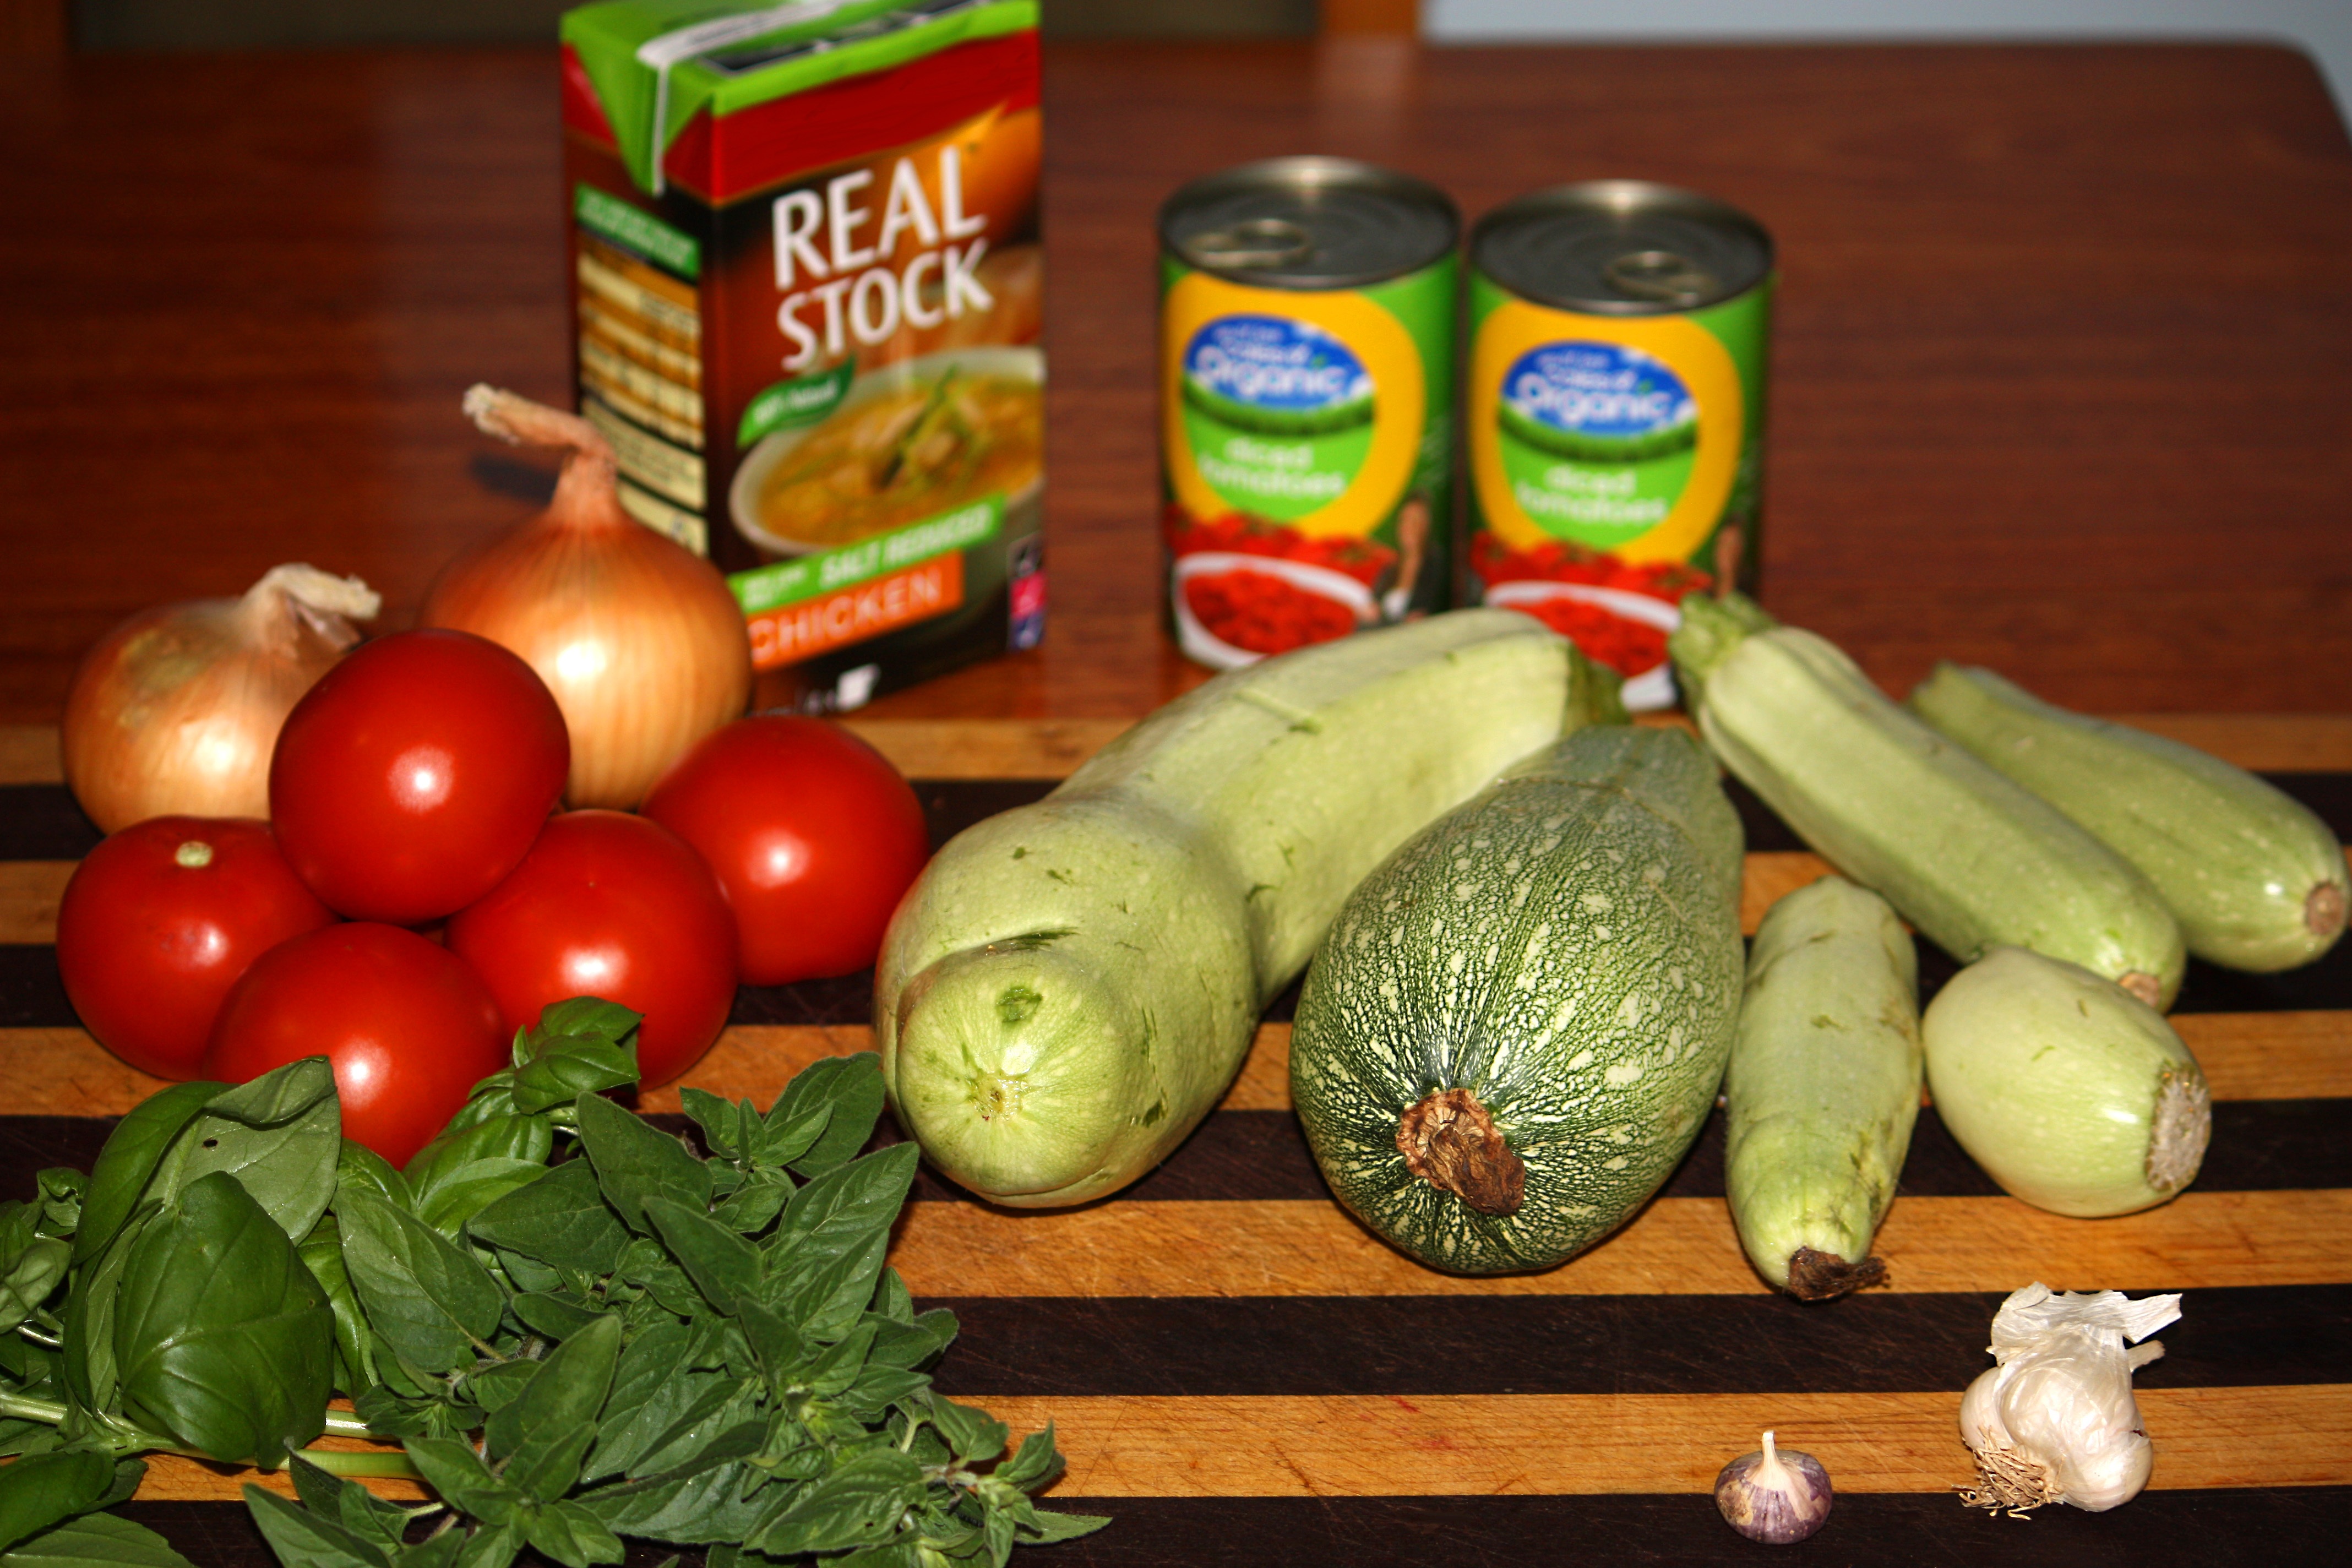
nature, plant, fruit, restaurant, home, ripe, meal, food, green, red, cooking, ingredient, garlic, produce, vegetable, natural, fresh, kitchen, market, healthy, eat, delicious, onion, basil, freshness, tomato, vitamin, eating, nutrition, dinner, stock, vegan, vegetarian, raw, zucchini, diet, prepare, herbs, italian, organic, onions, dieting, flowering plant, land plant